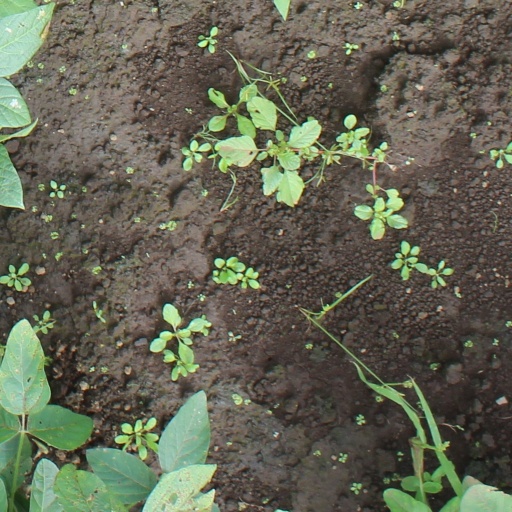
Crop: soybean